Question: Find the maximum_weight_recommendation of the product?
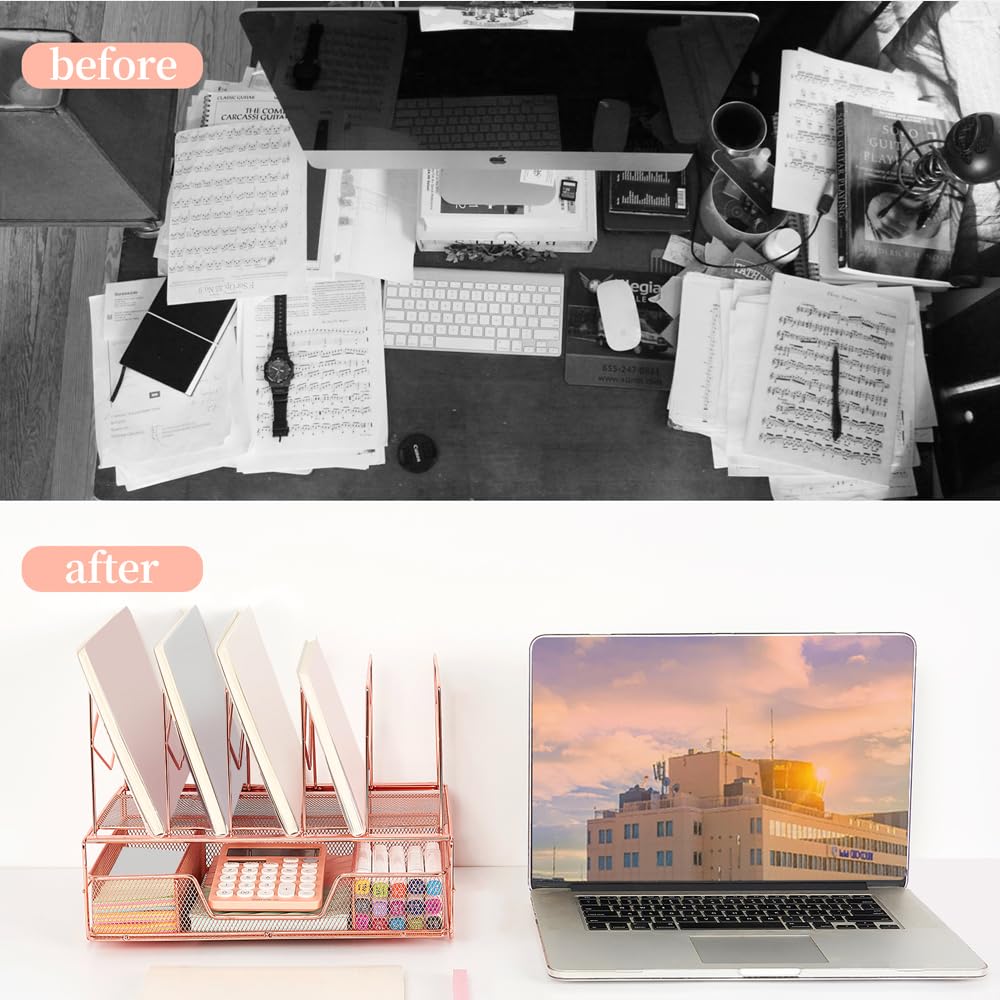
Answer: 243.0 gram